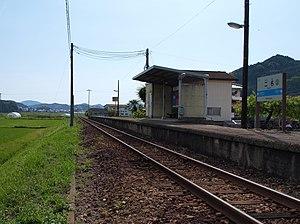
La gare de Futana est une gare ferroviaire localisée dans la ville d'Uwajima, dans la préfecture d'Ehime au Japon. La gare est exploitée par la JR Shikoku, sur la ligne Yodo.